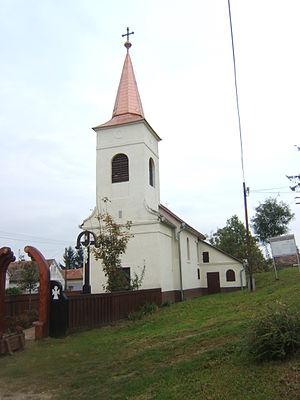
Cserdi est un village et une commune du comitat de Baranya en Hongrie.